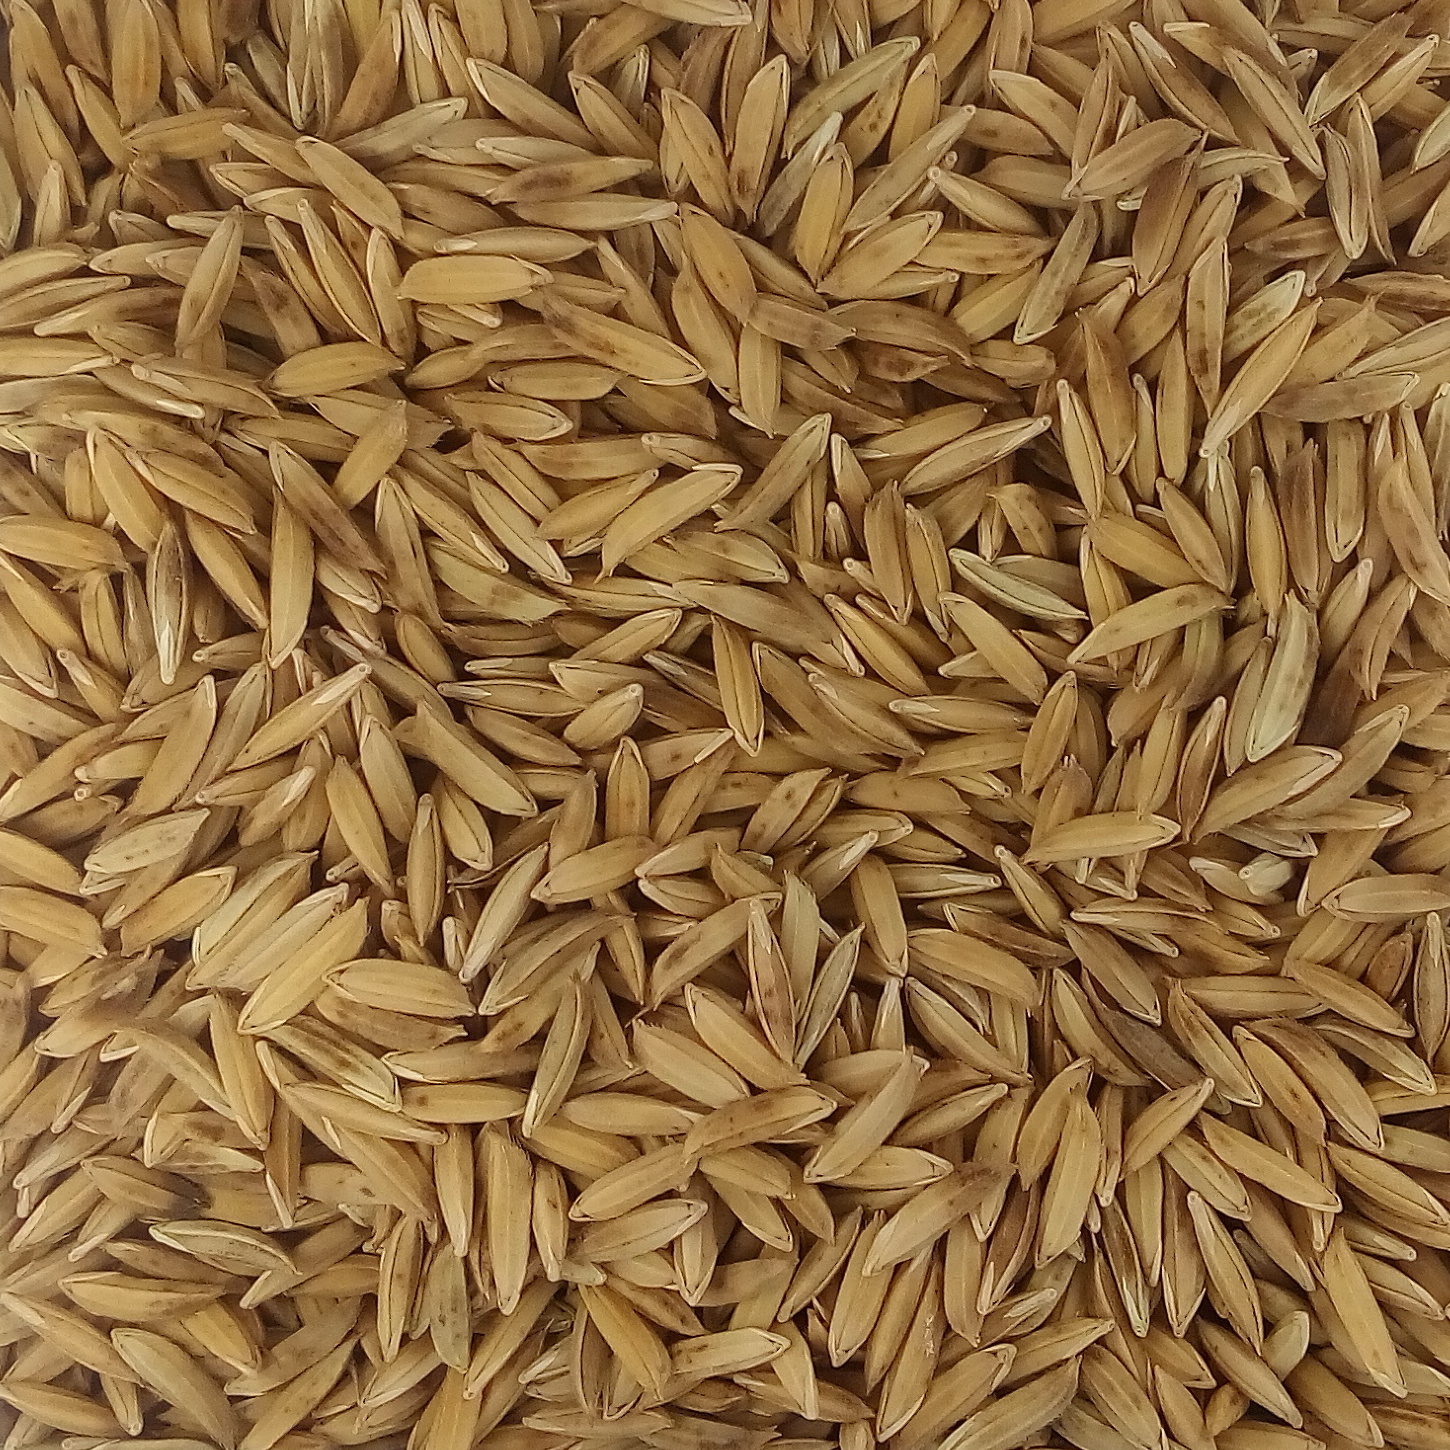
Rice seed variety: BAS_370